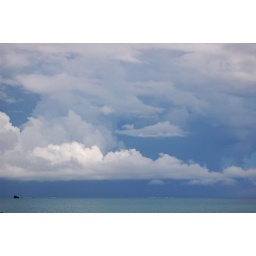
Rain cloud over the ocean taken from Kaichudoro looking back towards Ikei.